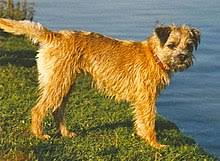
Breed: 206-n000007-Border_terrier